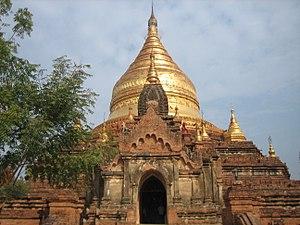
Le Dhammayanzika est un grand stûpa de briques situé dans le village de Pwasaw au Myanmar. Il fut construit en 1196 sous le règne du roi Narapatisithu, et dédié au Bouddha comme roi de la Justice et du Devoir.